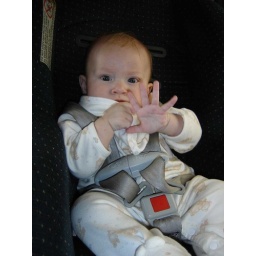
Kas in his car seat during the pitstop, posing for the camera